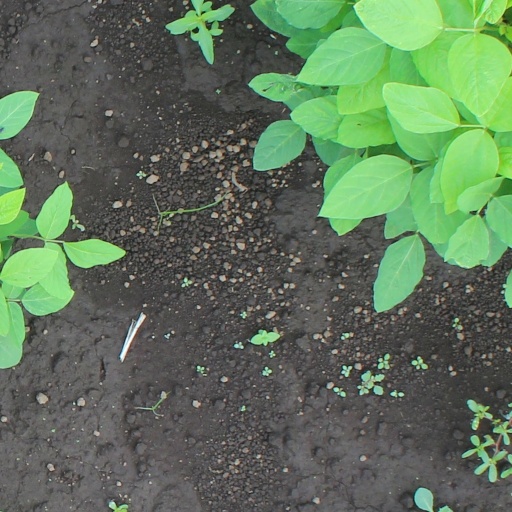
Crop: soybean